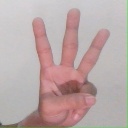
अक्षर: व